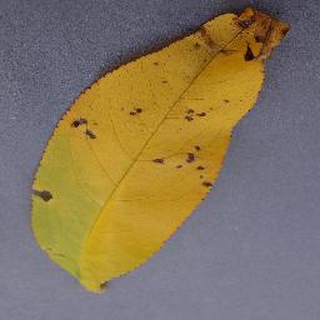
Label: peach_bacterial_spot